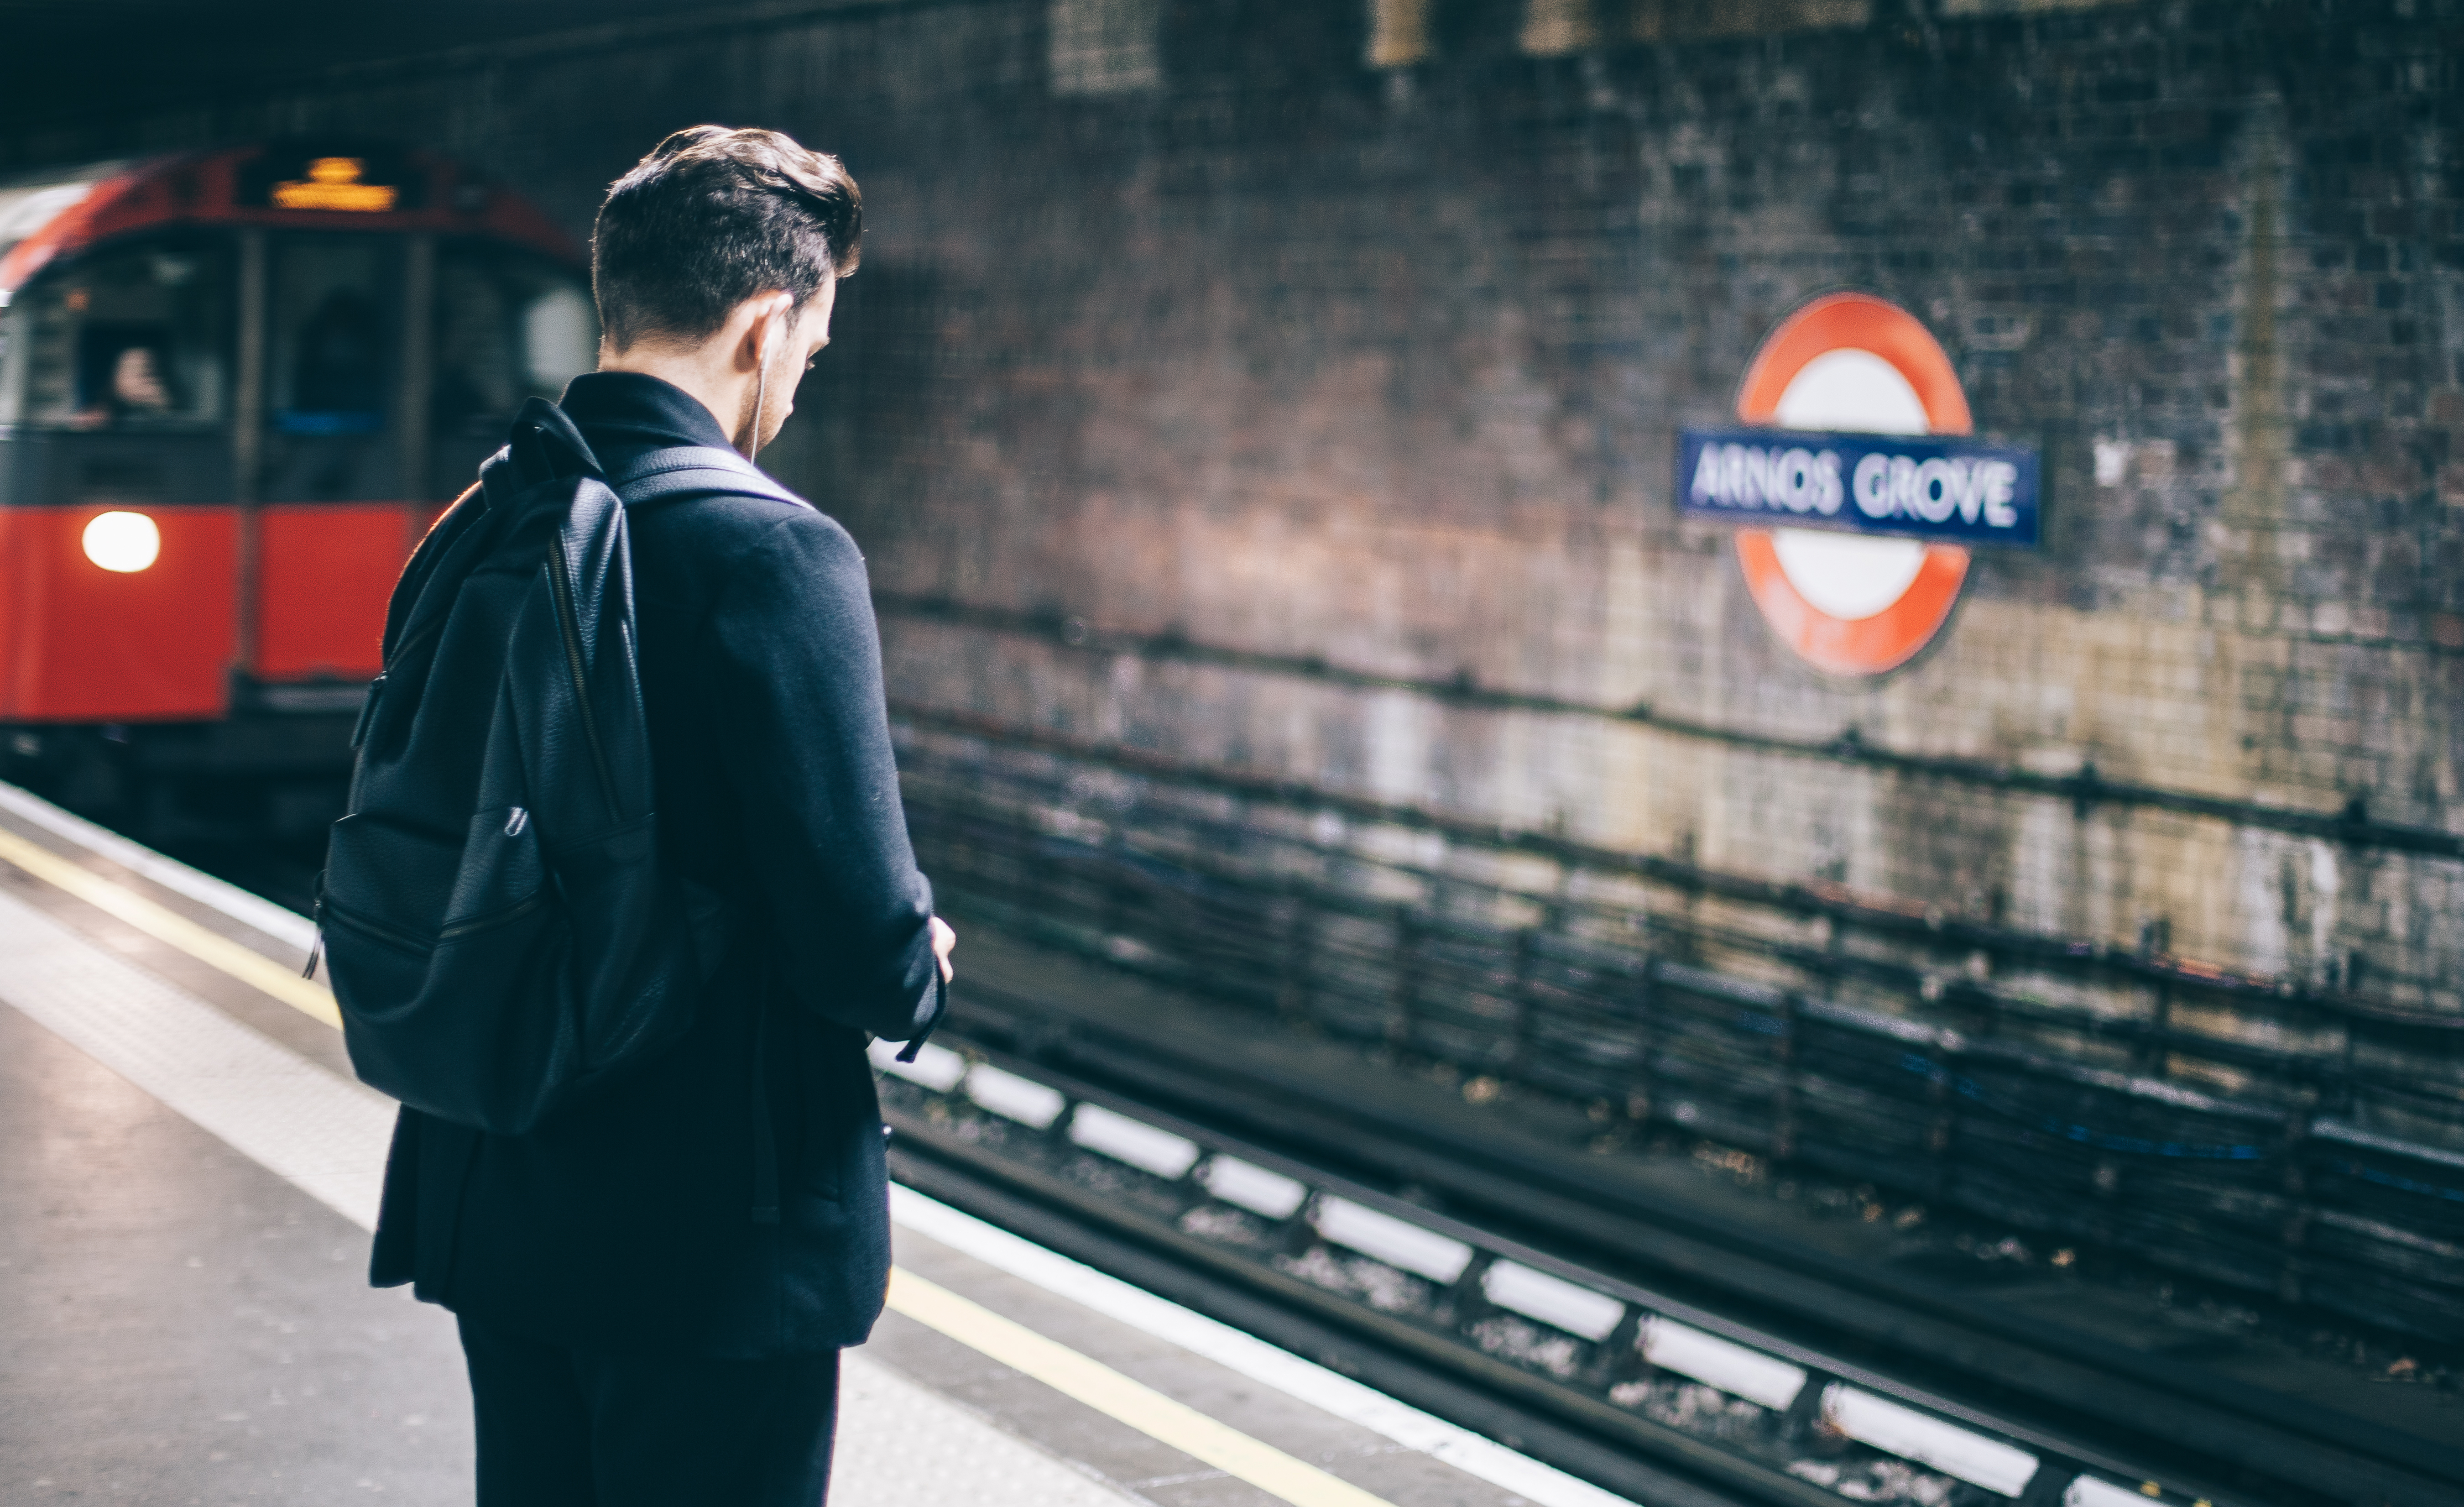
color, photograph, black, road, red, blue, snapshot, street, infrastructure